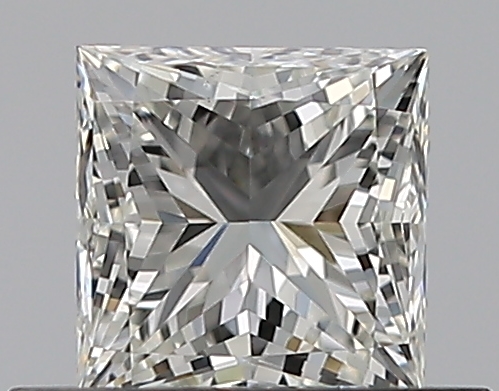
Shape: princess
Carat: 0.5
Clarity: VS2
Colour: I
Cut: EX
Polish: EX
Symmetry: VG
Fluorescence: N
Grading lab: GIA
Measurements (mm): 4.32 x 4.26 x 3.09